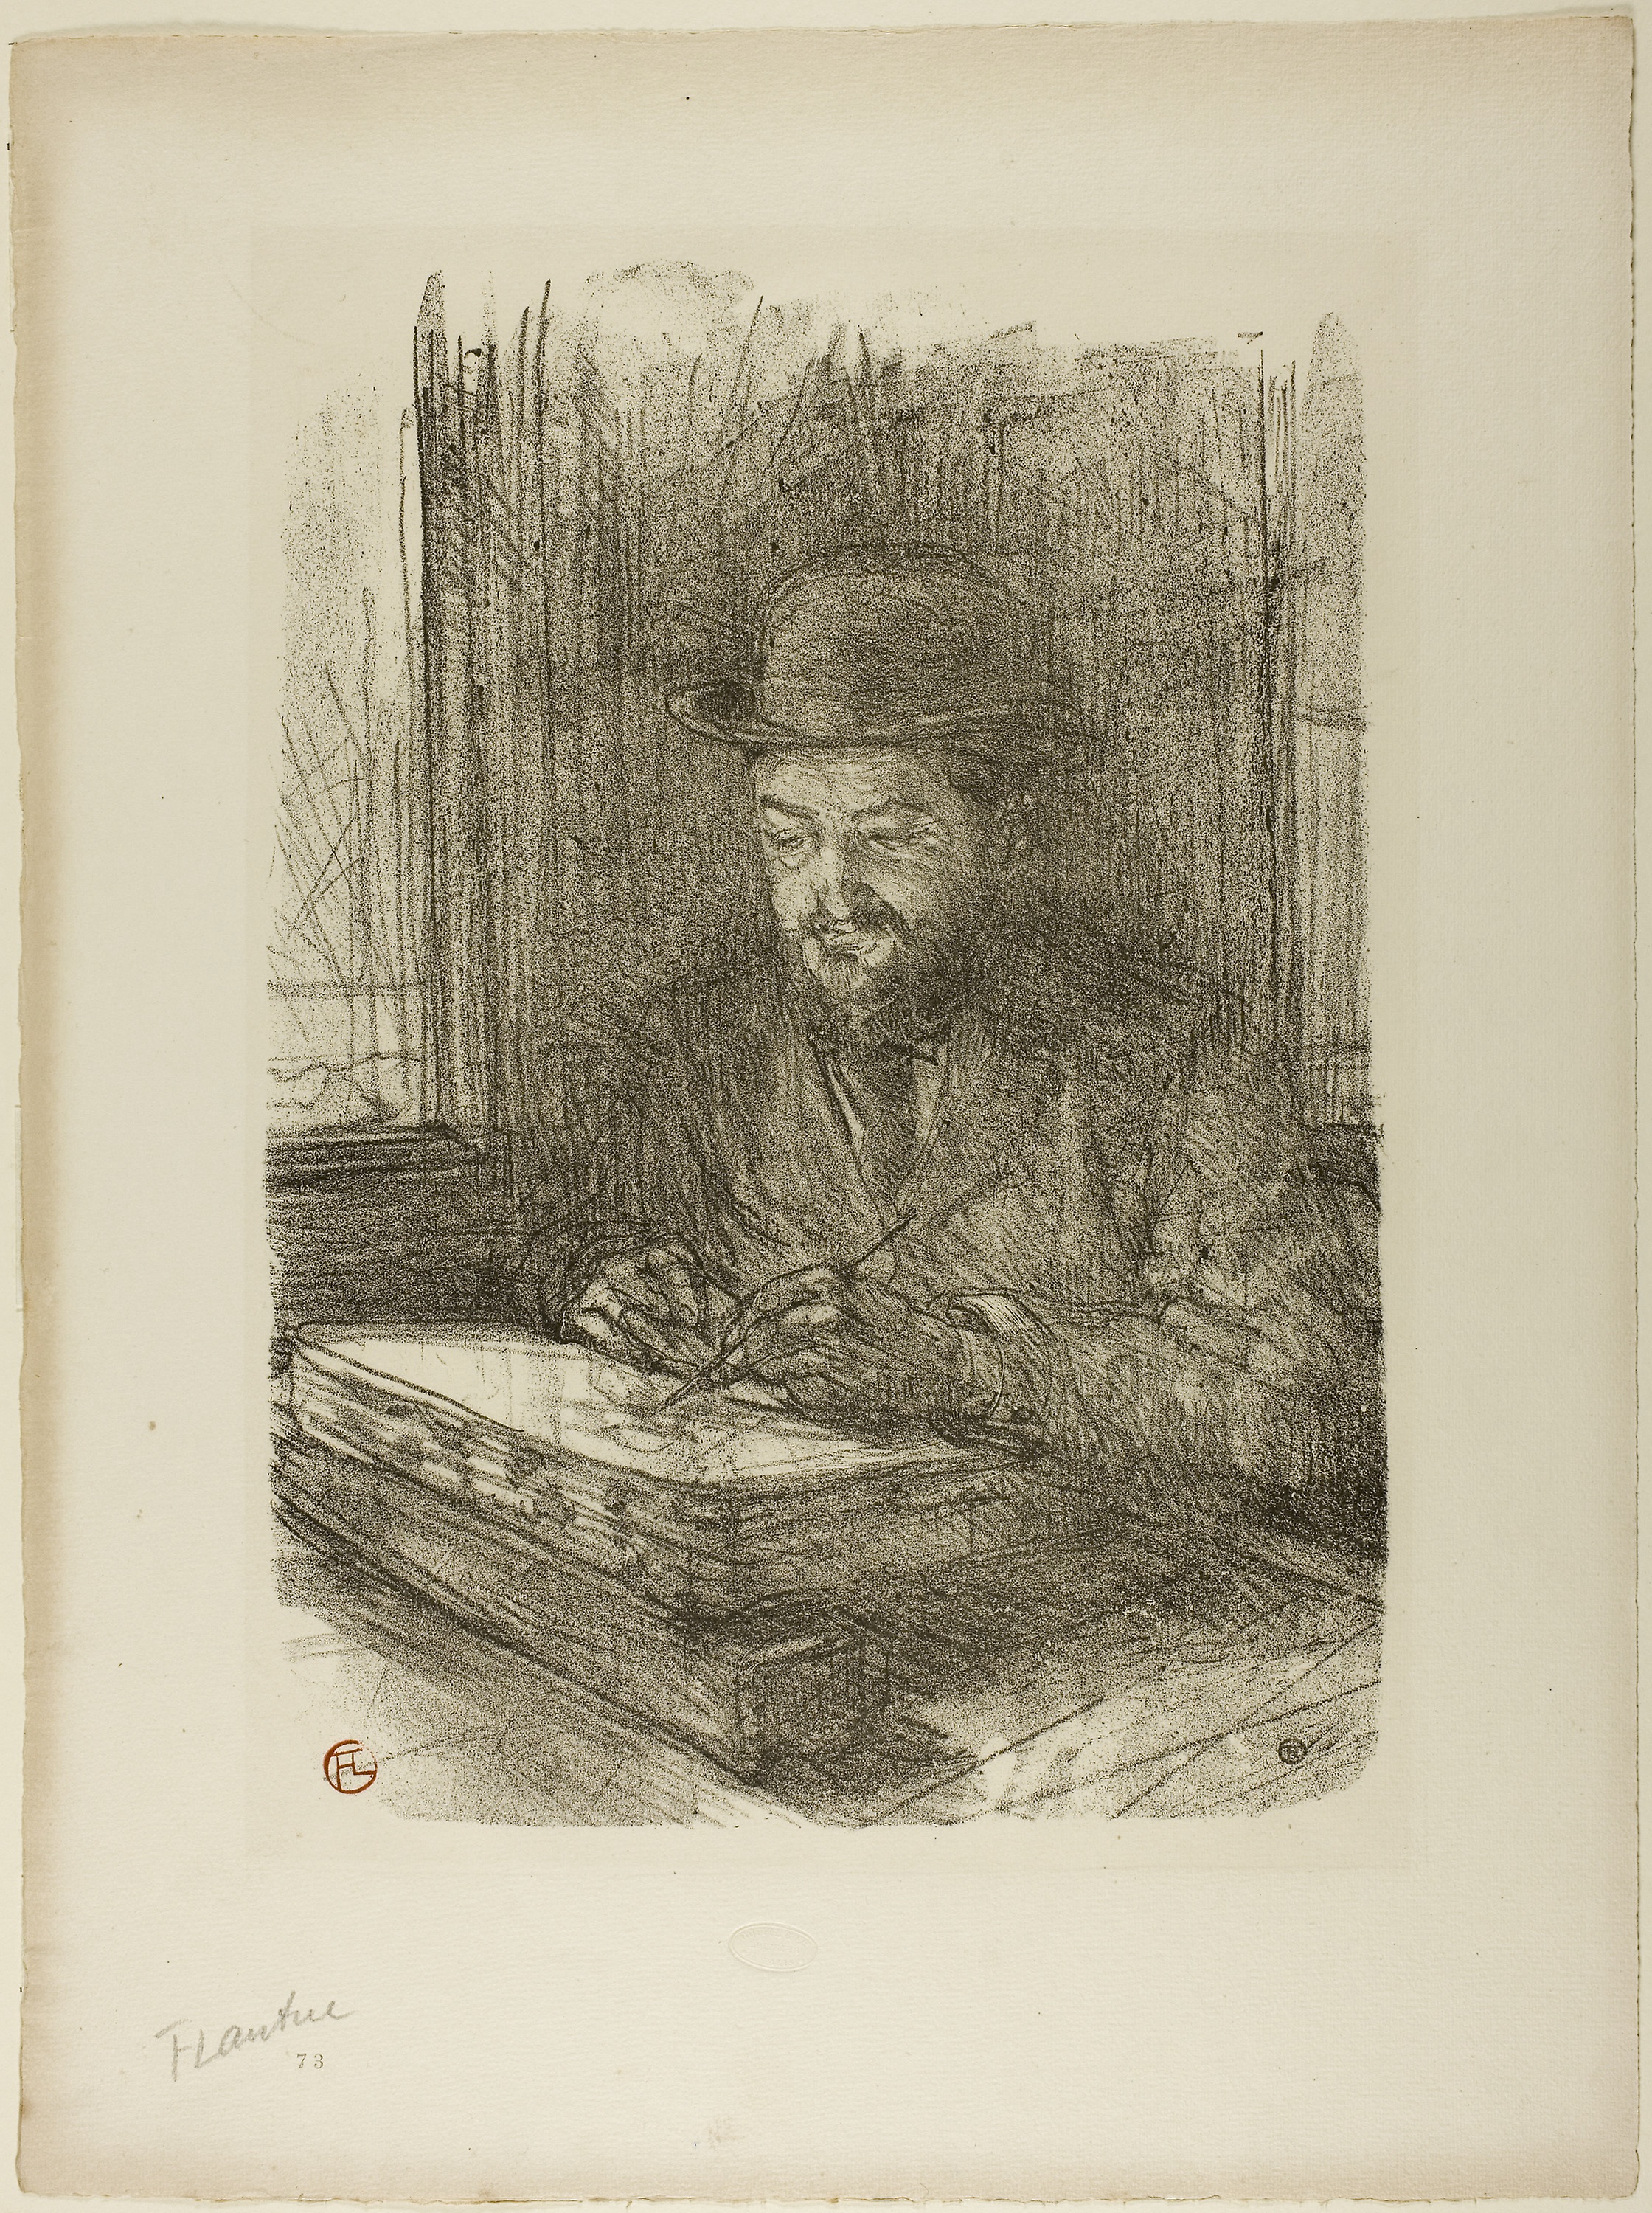
art, portrait, drawing, painting, artwork, picture frame, visual arts, sketch, figure drawing, history, modern art, self portrait, illustration